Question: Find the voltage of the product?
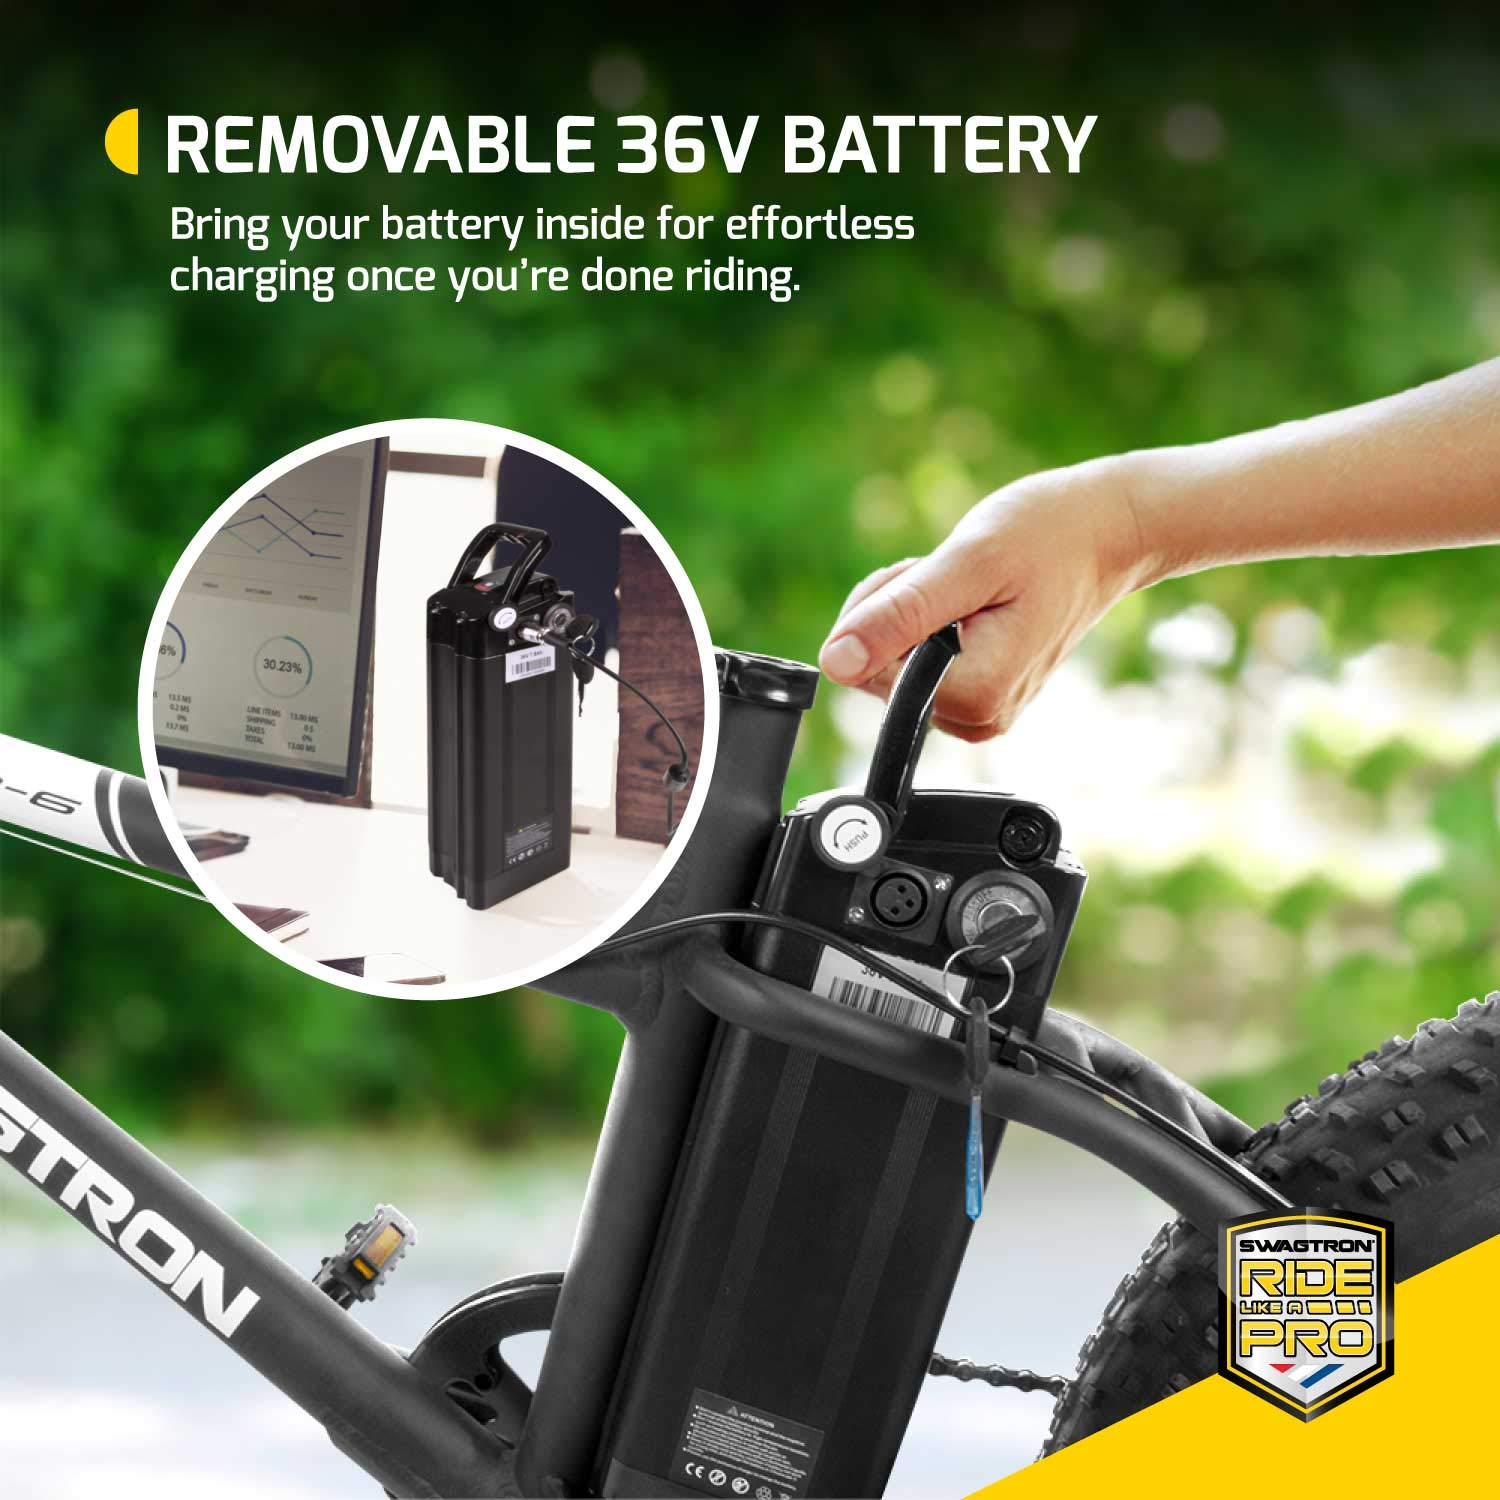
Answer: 36.0 volt